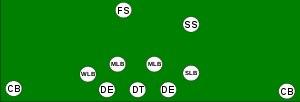
La défense 3-4 est un schéma tactique défensif au football américain. Il est nommé ainsi car il y a 3 linemens défensifs et 4 linebackers. Moins puissant pour stopper les courses, c'est par contre une solution plus adaptée aux courtes passes. Elle nécessite cependant des joueurs plus mobiles.